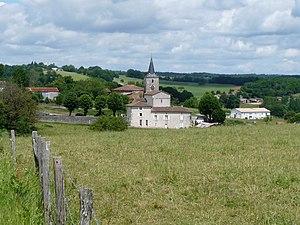
Bourg d'Orgedeuil, Charente, France. Le Massif de l'Arbre est à gauche.